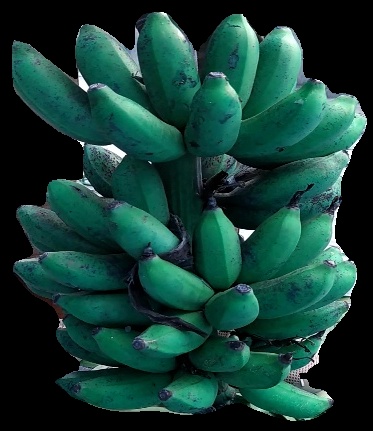
Variety: rasbale
Grade: grade3